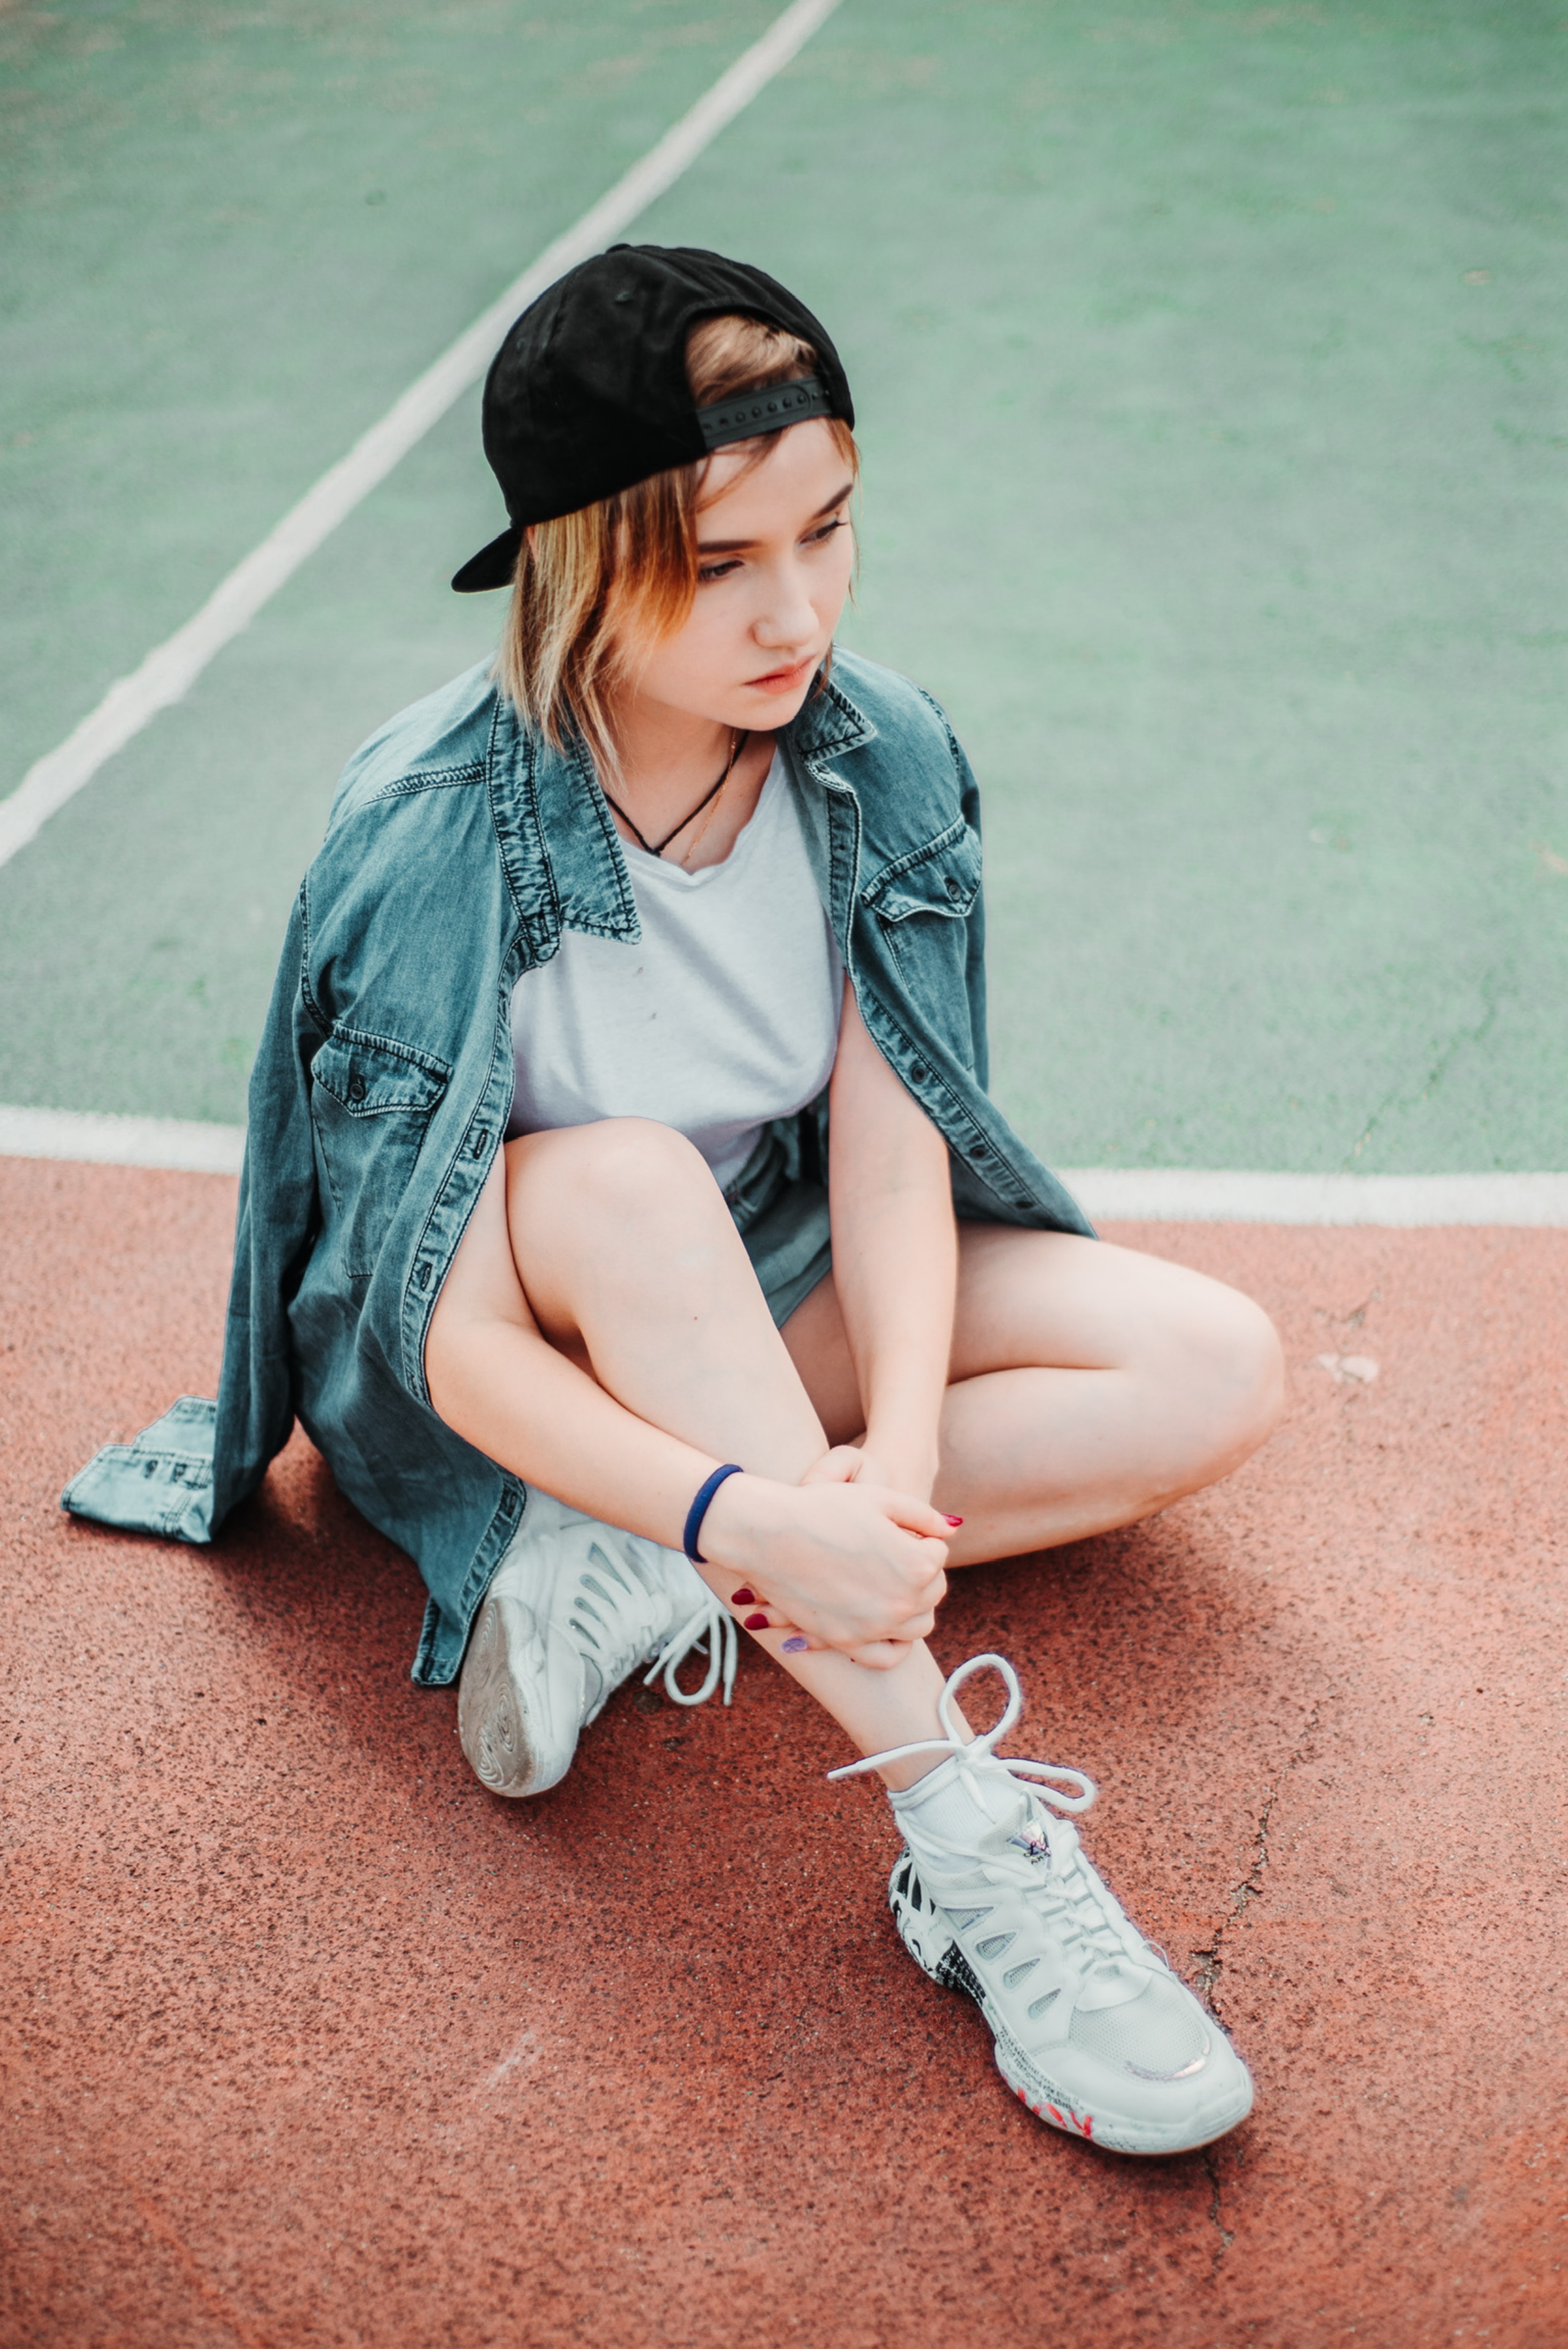
womannarural, shoe, leg, flash photography, street fashion, thigh, knee, fashion design, sneakers, black hair, happy, jewellery, eyewear, long hair, formal wear, human leg, waist, electric blue, necklace, foot, fashion model, sitting, fashion accessory, bangs, denim, headpiece, costume, sandal, boot, high heels, pattern, child, cosplay, fun, recreation, vintage clothing, street, slipper, cap, photo shoot, ankle, grass